Amazing Grace (2006 film)

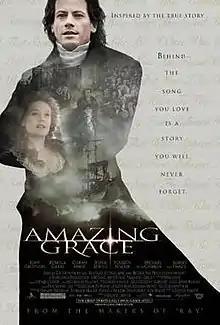
Theatrical release poster

Amazing Grace is a 2006 biographical drama film directed by Michael Apted, about the abolitionist campaign against the slave trade in the British Empire, led by William Wilberforce, who was responsible for steering anti-slave trade legislation through the British parliament. The title is a reference to the 1772 hymn "Amazing Grace". The film also recounts the experiences of John Newton as a captain of slave ships and subsequent Christian conversion, which inspired his writing of the poem later used in the hymn. Newton is portrayed as a major influence on Wilberforce and the abolition movement.